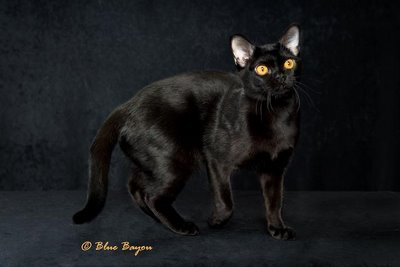
Animal: cat
Breed: Bombay